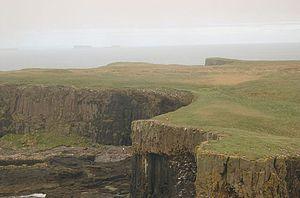
Staffa, en gaélique écossais Stafa, est une île des Hébrides intérieures en Écosse qui se situe dans la mer des Hébrides et fait partie du Council area d'Argyll and Bute.